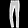
Label: Trouser